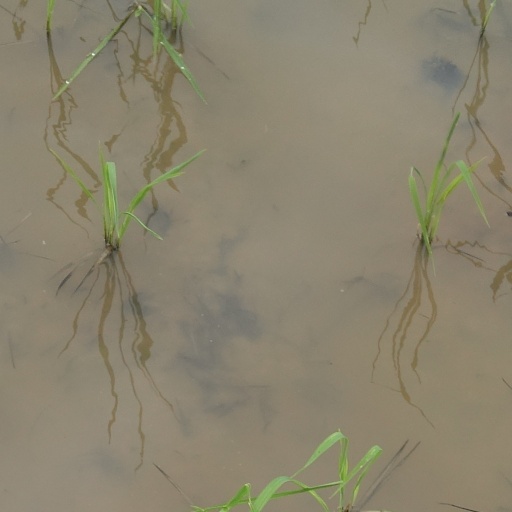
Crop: rice